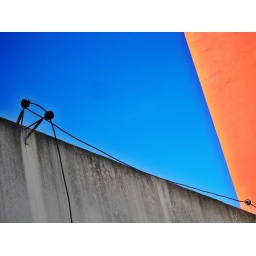
Early in the morning from the window of my kicthen when I was eating my breakfast.